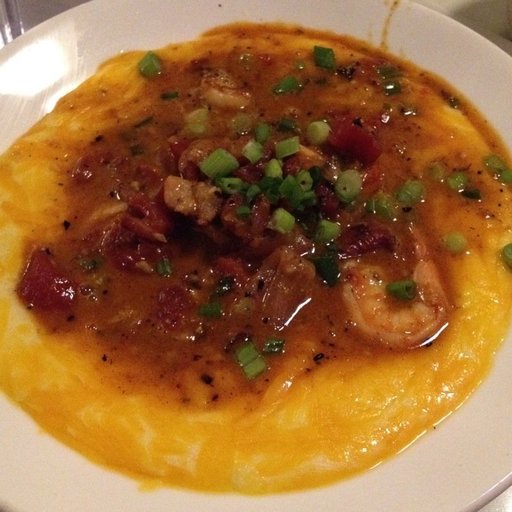
Label: shrimp_and_grits